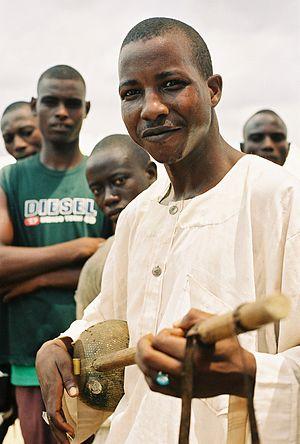
Les Haoussas sont un peuple du Sahel essentiellement établi au nord du Nigeria et dans le sud du Niger jusqu'au lac Tchad. Ils parlent la langue haoussa qui appartient au groupe des langues tchadiques, un sous-groupe de la famille des langues afro-asiatiques. Agriculteurs et artisans, les Haoussas ont développé une civilisation urbaine fondée sur la commercialisation d'un artisanat du cuir, du fer, du tissage et des produits agricoles. Aujourd'hui, la plupart d'entre eux vivent toujours dans des petits villages où ils pratiquent la culture vivrière et élèvent du bétail.